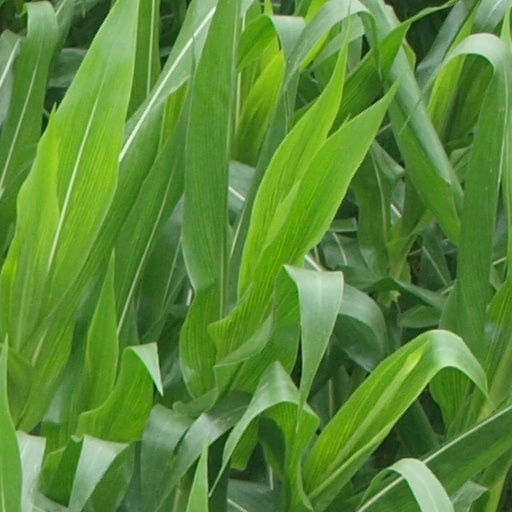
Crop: maize; corn